Spring Valley, Illinois

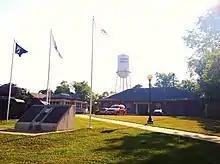
The Spring Valley police station

Two companies were formed, the Spring Valley Coal Company in partnership with Alexander Campbell, and the Spring Valley Town Site Co. Backed by the almost unlimited resources of the coal barons, these two companies spent over $2 million in less than four years in the building of the town.